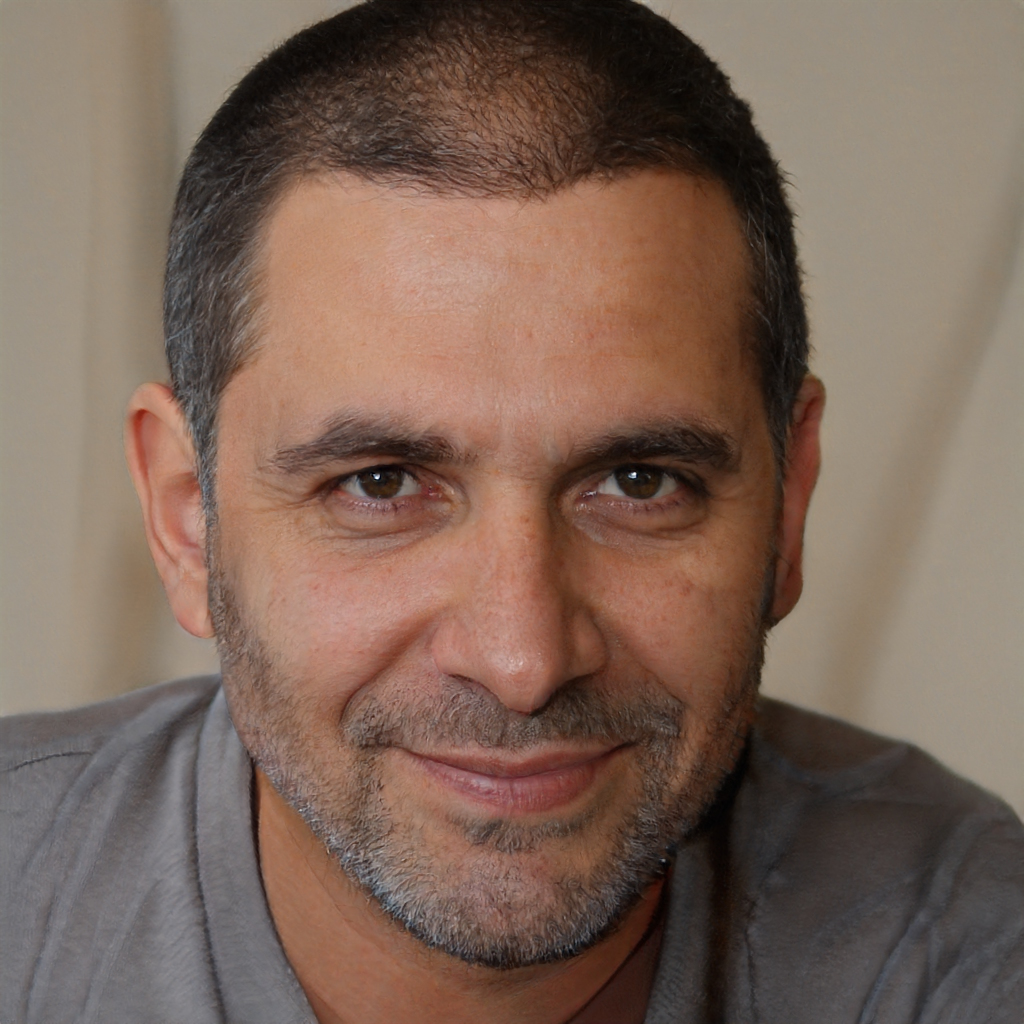
Gender: Male